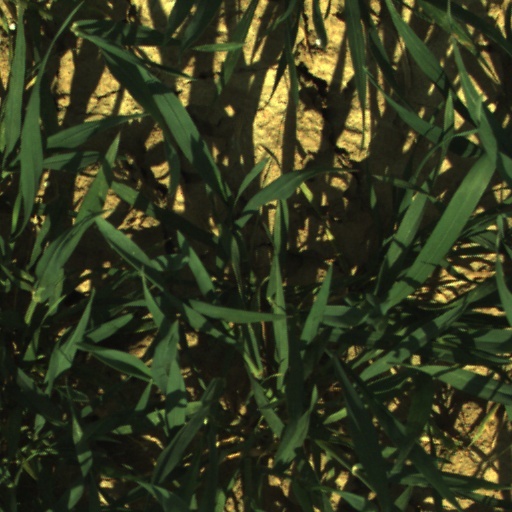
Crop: wheat